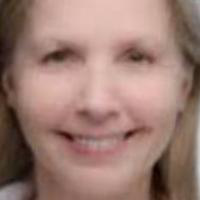
Age group: age 31-40